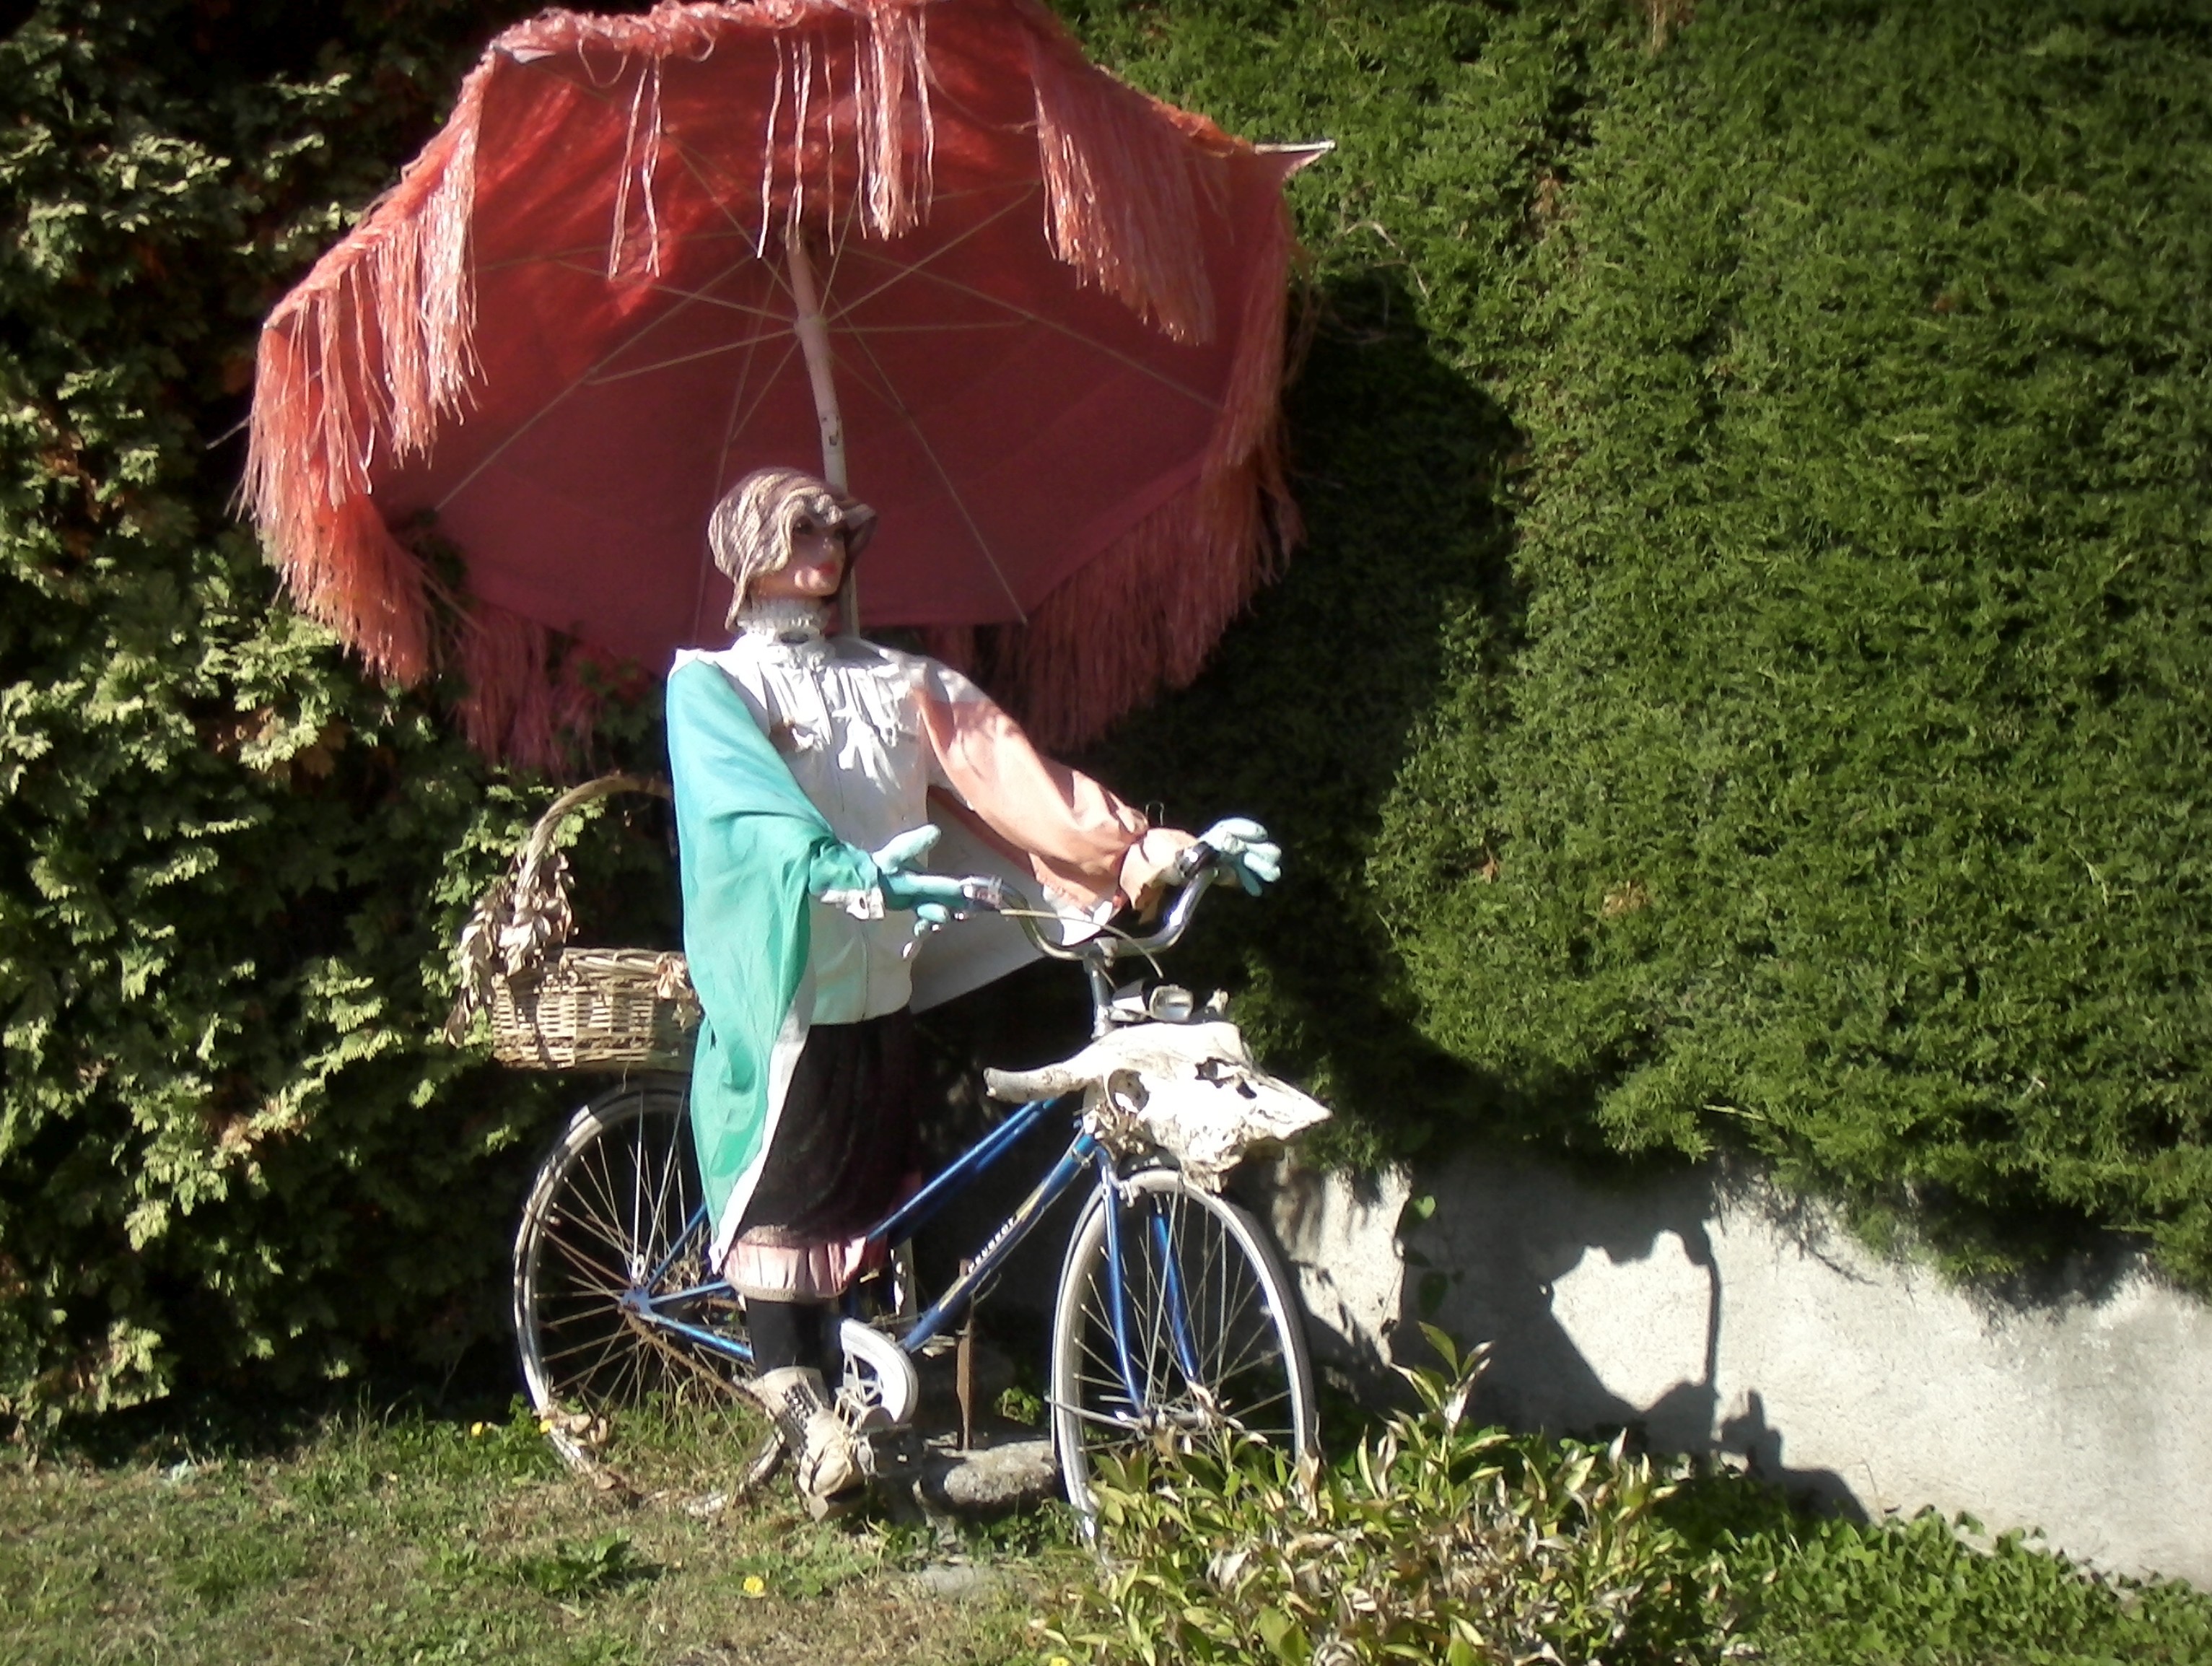
tour de france, bicycle, bicycle wheel, vehicle, bicycle accessory, grass, cycling, recreation, tree, plant, sports equipment, leisure, shrub